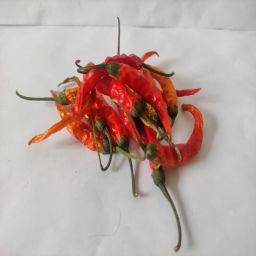
Crop: Chile Pepper
Quality: Dried